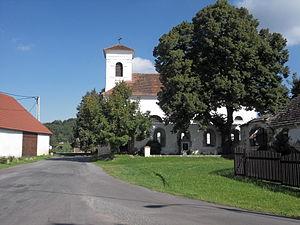
Klášter est une commune du district de Plzeň-Sud, dans la région de Plzeň, en République tchèque. Sa population s'élevait à 212 habitants en 2018.